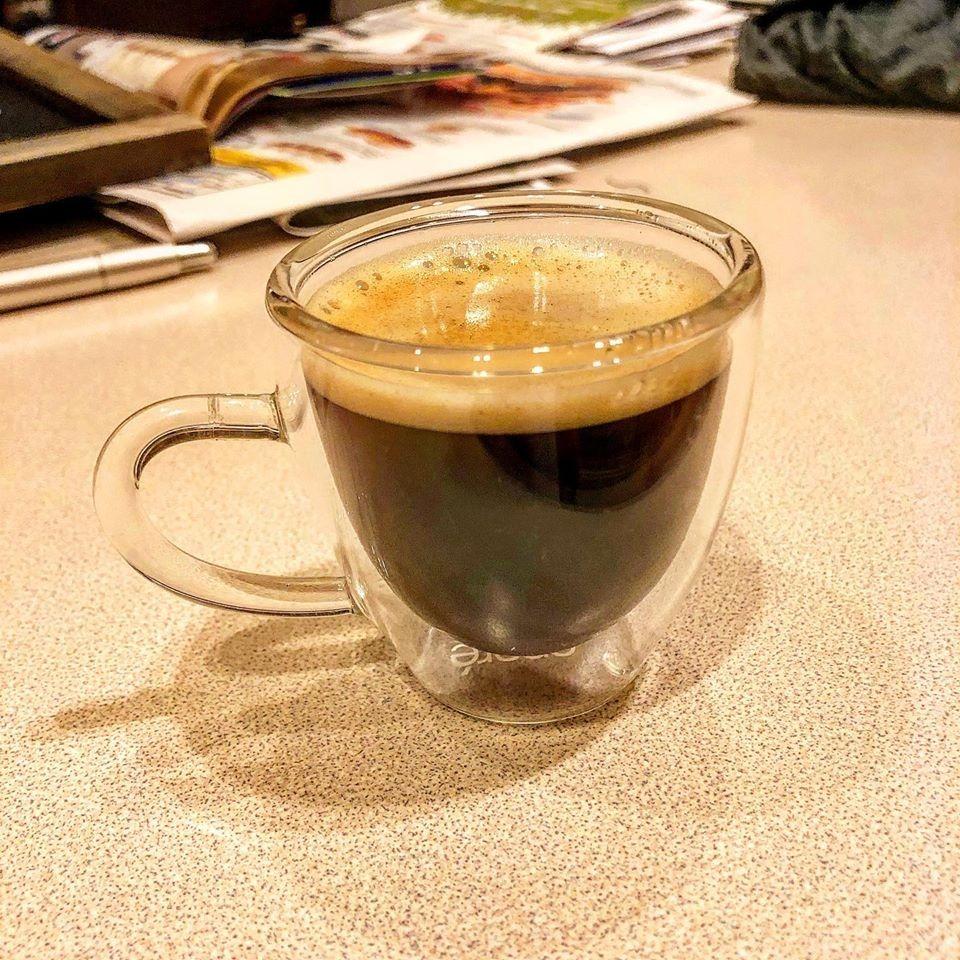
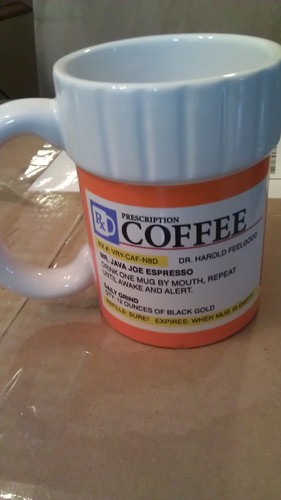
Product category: items_mug
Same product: no